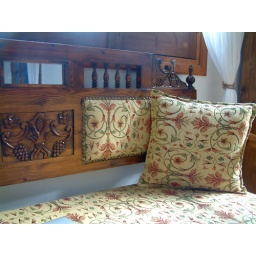
A traditional Cypriot sofa in the lounge at Hibiscus